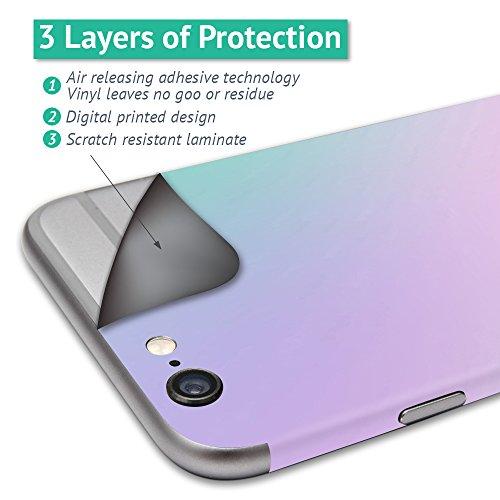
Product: MightySkins Skin Compatible with TG-F3 Self Balancing one Wheel Electric Unicycle Scooter wrap Cover Sticker Solid Red
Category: Sports & Outdoors | Outdoor Recreation | Skates, Skateboards & Scooters | Scooters & Equipment | Accessories
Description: Great Condition.
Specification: ProductDimensions:16x1x12inches|ItemWeight:0.16ounces|ShippingWeight:1pounds|ASIN:B01ATVHJ9E|Itemmodelnumber:F3